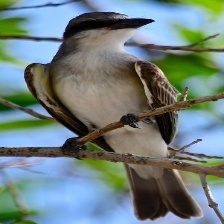
Species: GRAY KINGBIRD
Scientific name: TYRANNUS DOMINICENSIS